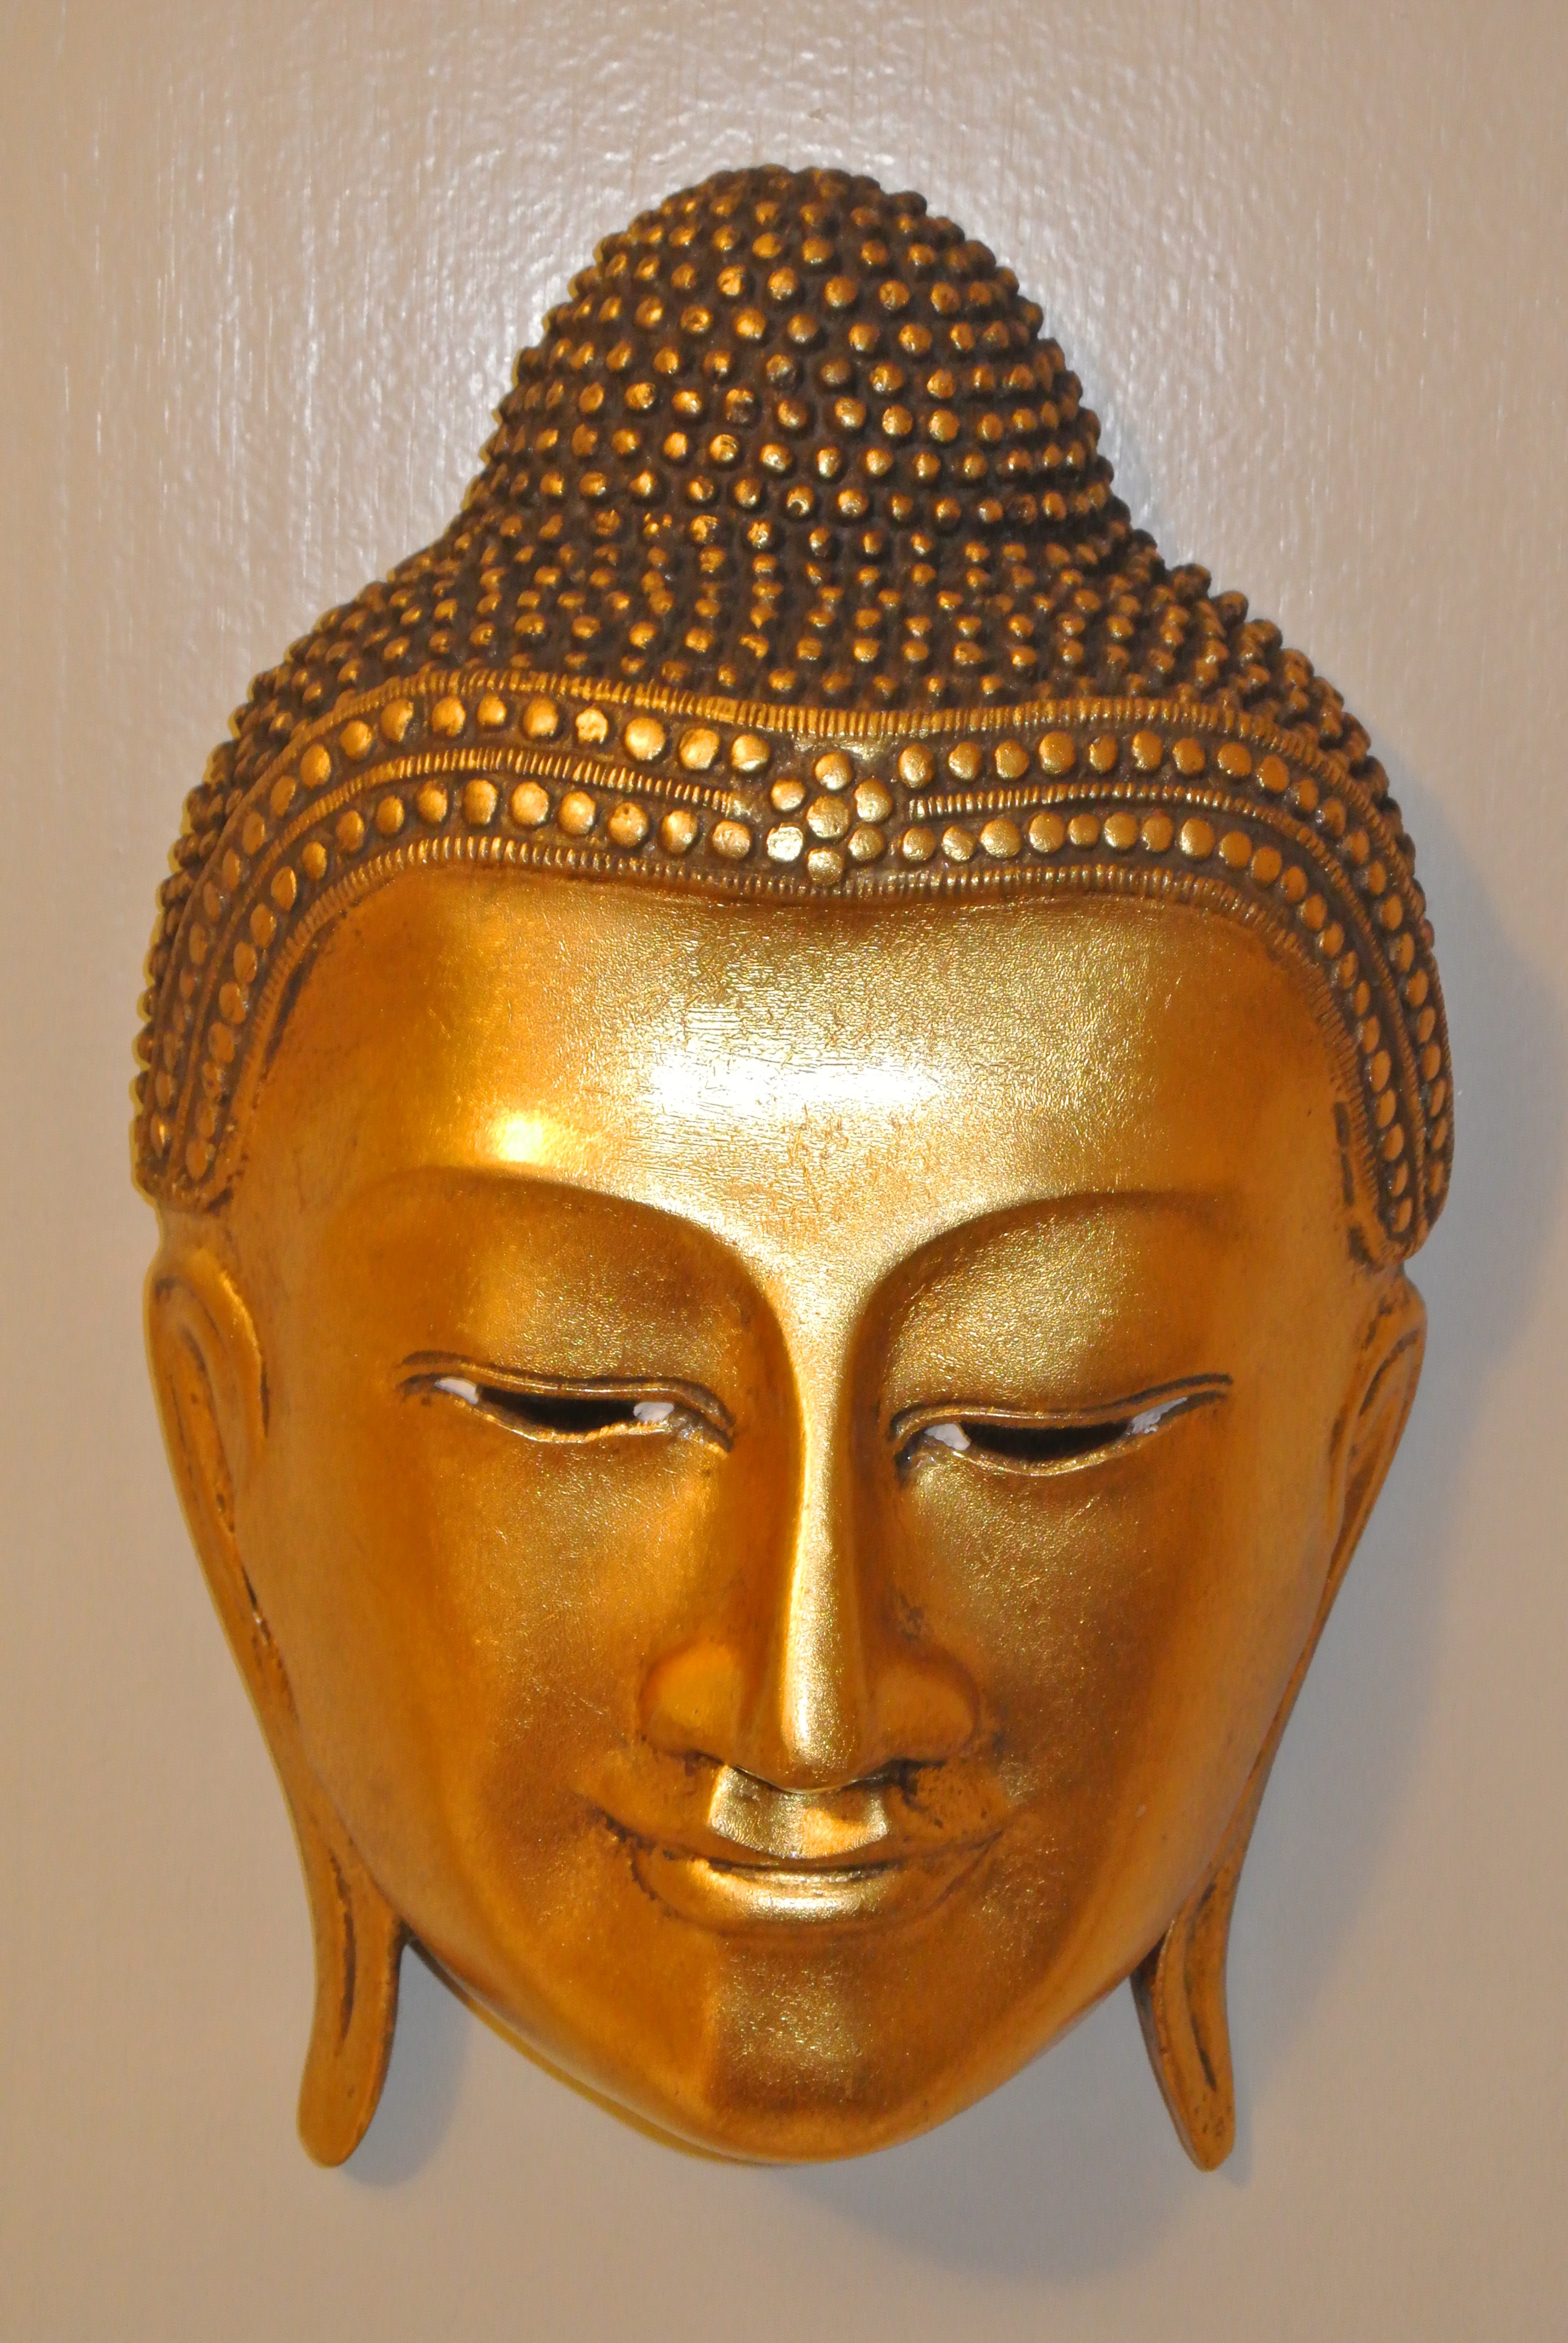
monument, statue, asia, clothing, thailand, face, sculpture, art, mask, gold, temple, head, buddha, carving, costume, gautama buddha, ancient history